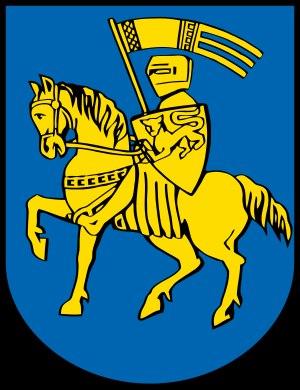
Le gonfanon ou gonfalon est un morceau d'étoffe quadrangulaire, comme la bannière, ou terminé par des pointes. Il était attaché à la hampe ou au fer d'une lance et pouvait y être enroulé. On disait, fermer le gonfanon, pour l'attacher à la hampe.